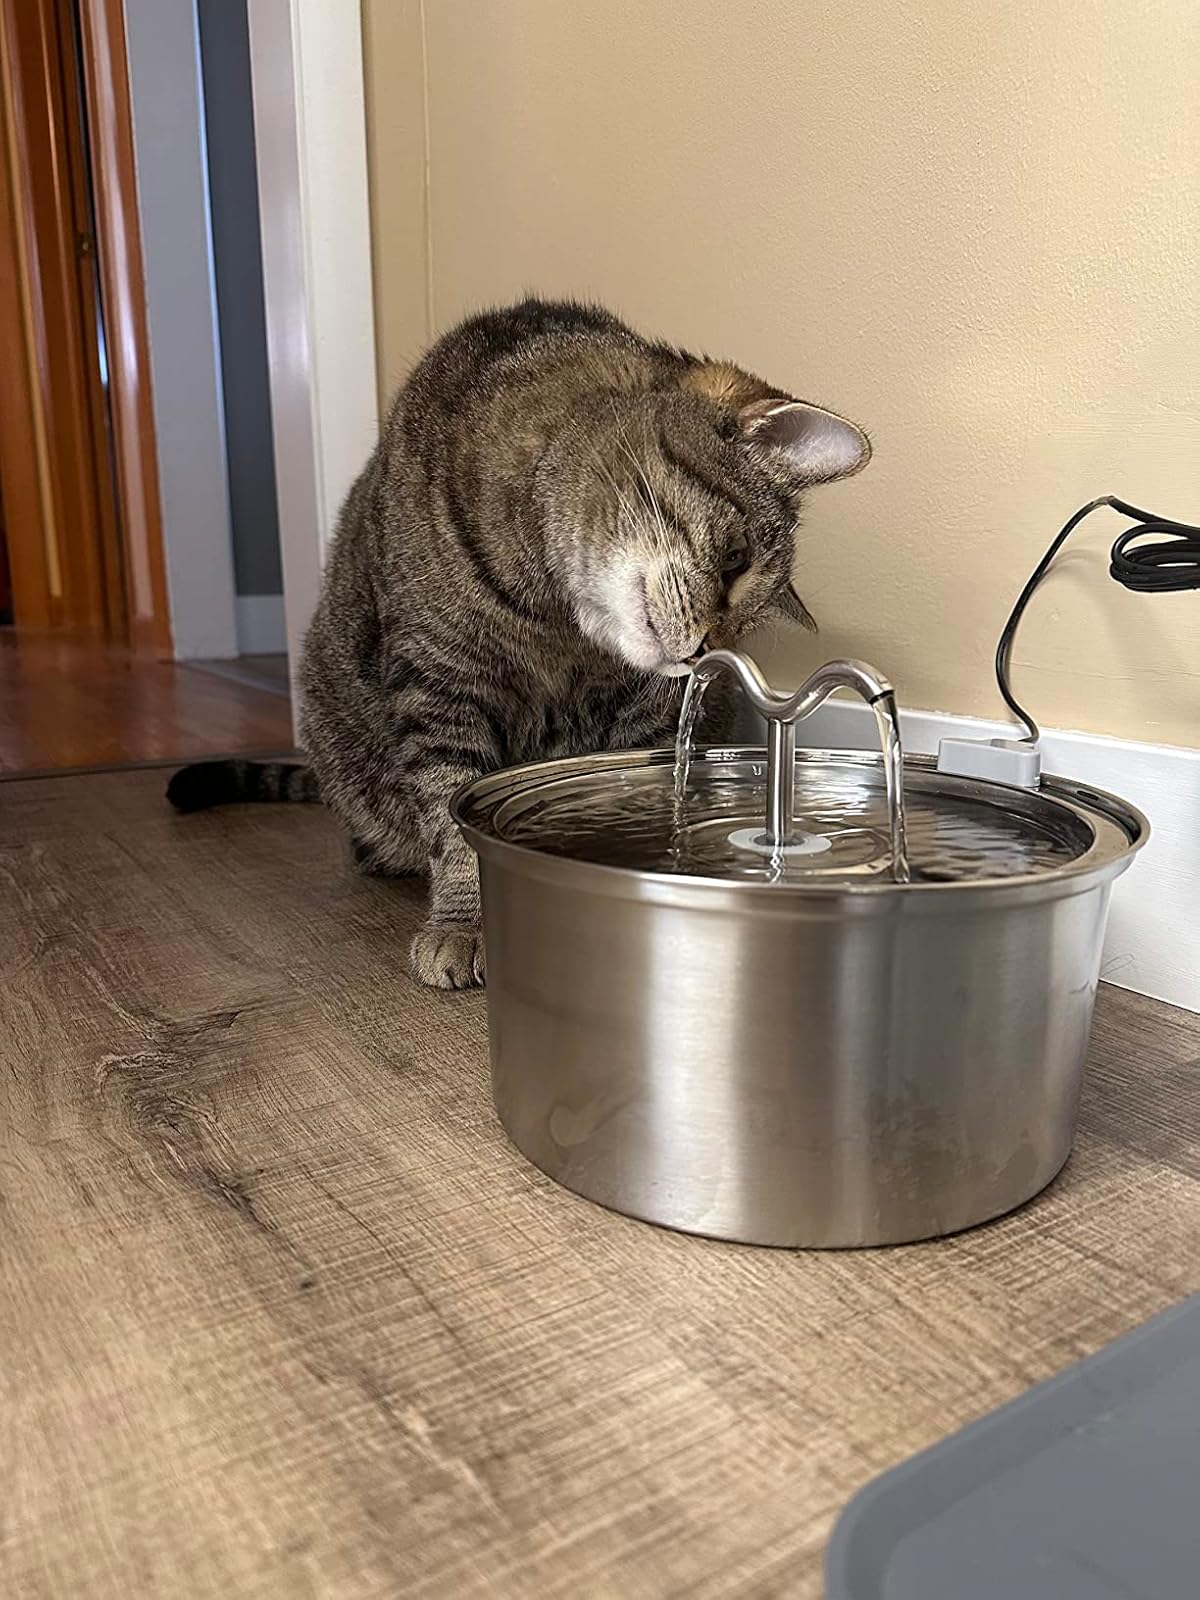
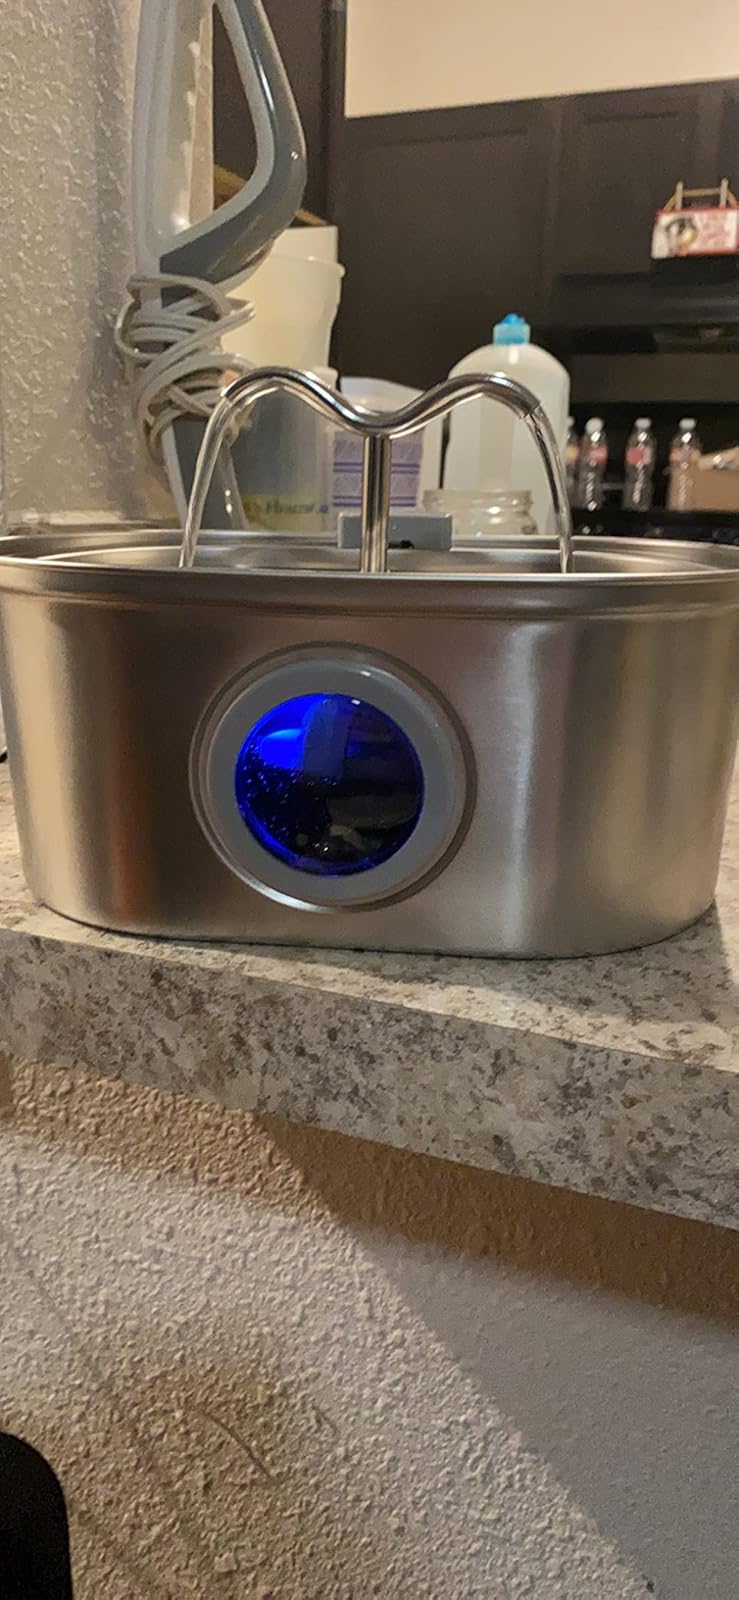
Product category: items_bowl
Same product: no